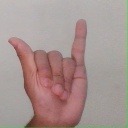
अक्षर: य